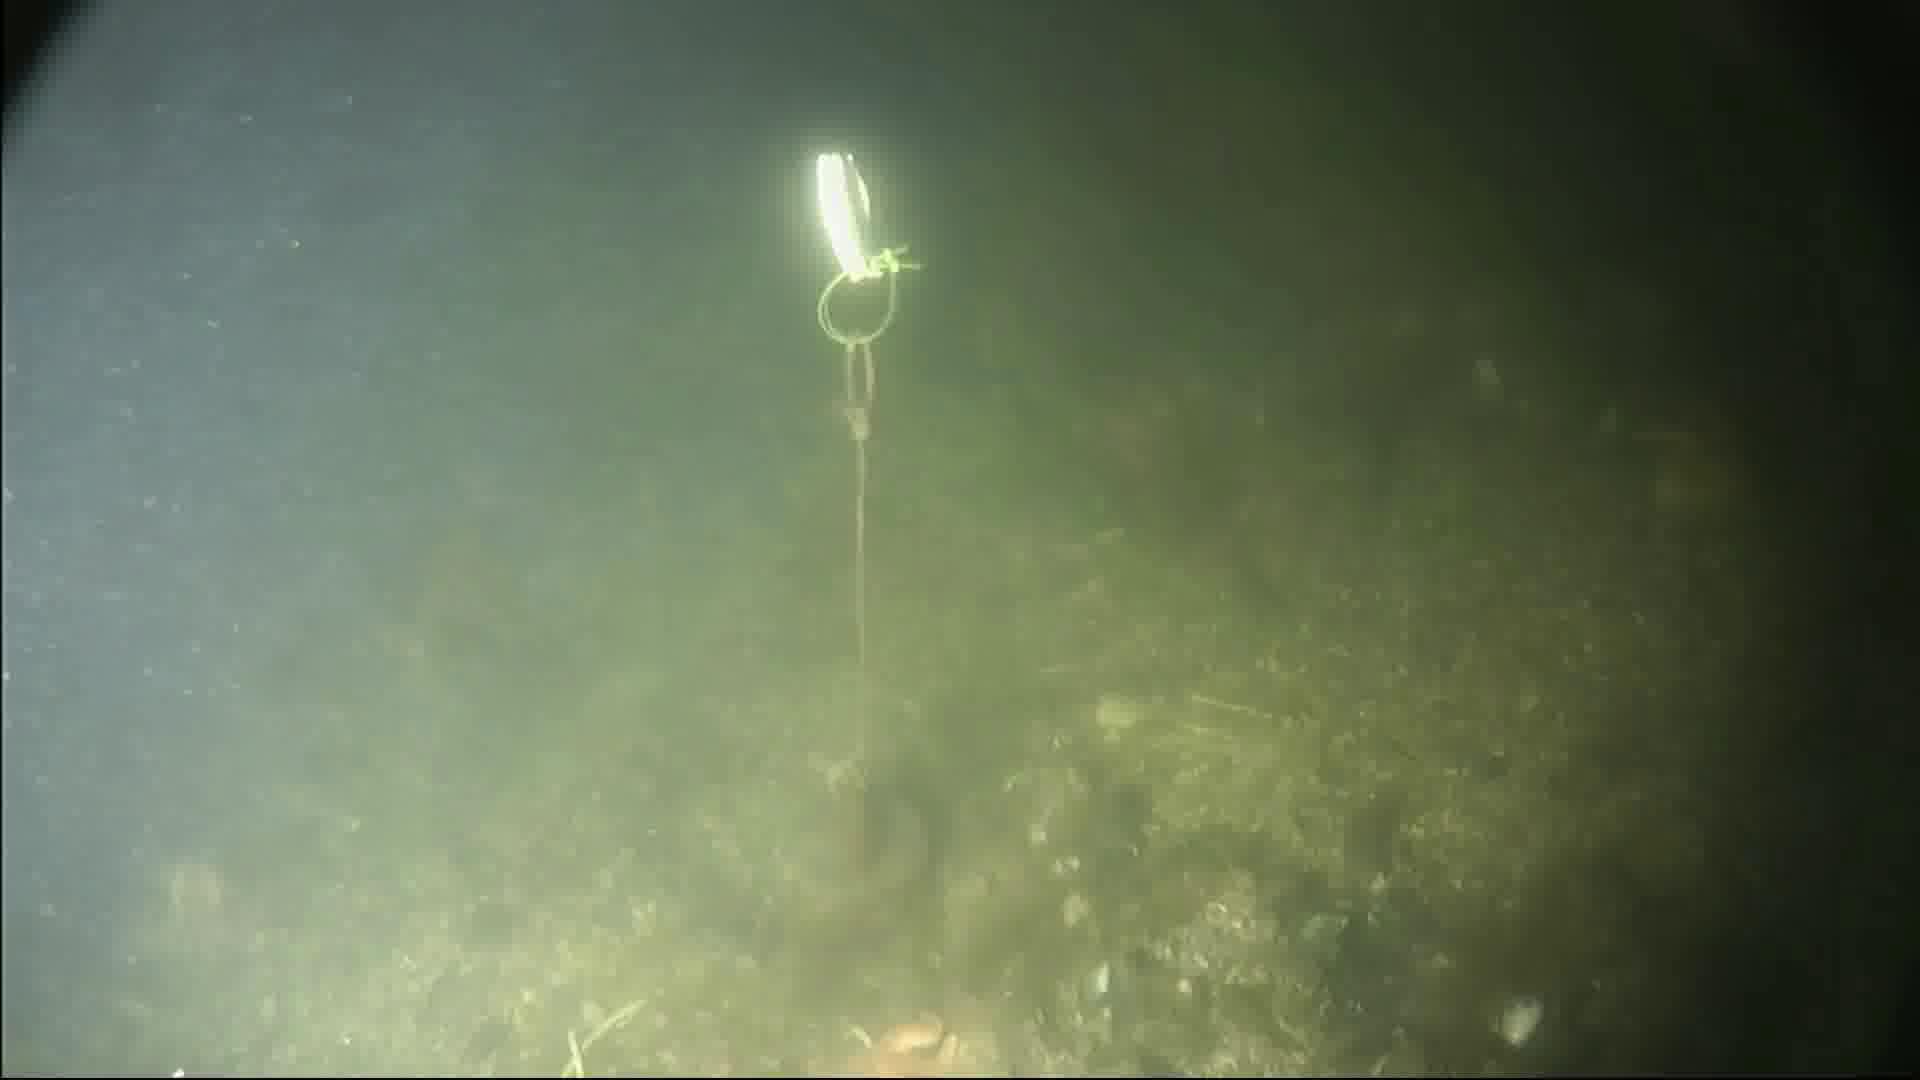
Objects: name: crab
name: starfish